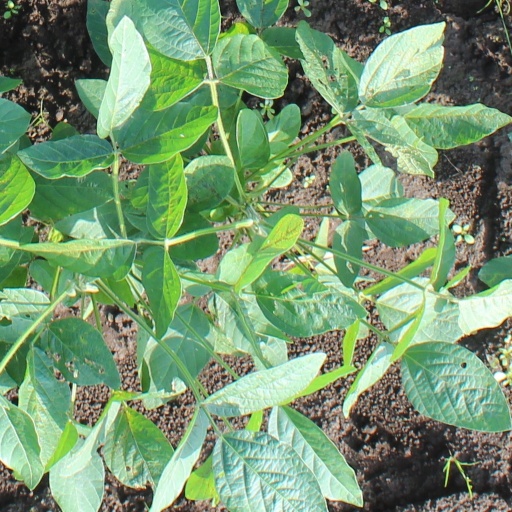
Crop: soybean